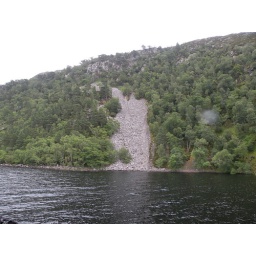
the wall of rocks are suppose to have been made by Nessie as he/she slid down into the water